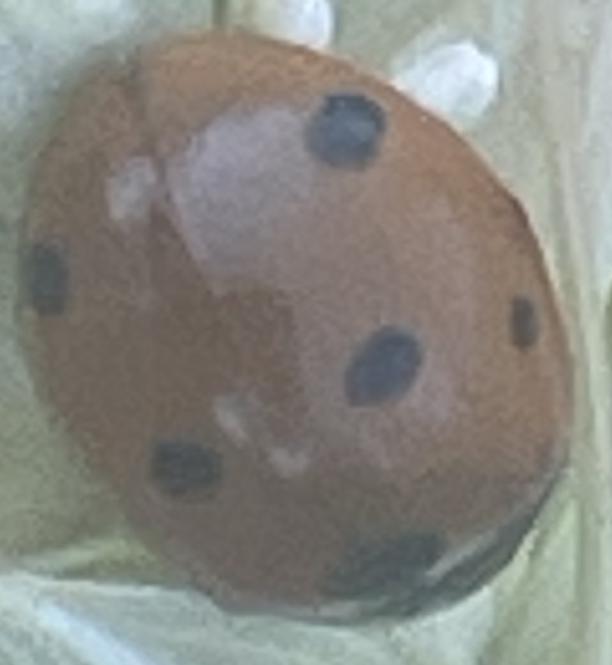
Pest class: predators